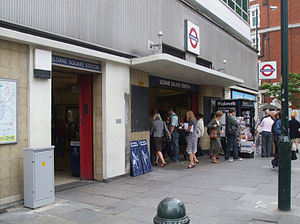
Circle line / Stationer
Sloane Square
Circle line er en London Underground-rute i en spiralform, der kører fra Hammersmith til Edgware Road og derefter i et loop en gang rundt om det centrale London og tilbage til Edgware Road. Jernbanen er under terræn på den centrale strækning og i loopet øst for Paddingdon og, modsat Londons dybtliggende tube-baner, er jernbanetunnellerne beliggende lige under overfladen og er af en størrelse svarende til de britiske fjernbaner. Banen er farvet gul på netværkskortet og de 27 km betjener 36 stationer, inklusive hovedparten af Londons fjerntogsterminaler. Størstedelen af ruten og alle stationerne deles med District, Hammersmith & City og/eller Metropolitan lines. Circle line og Hammersmith & City line har til sammen over 114 million rejsende hvert år. 21 af de 36 stationer er under jorden.